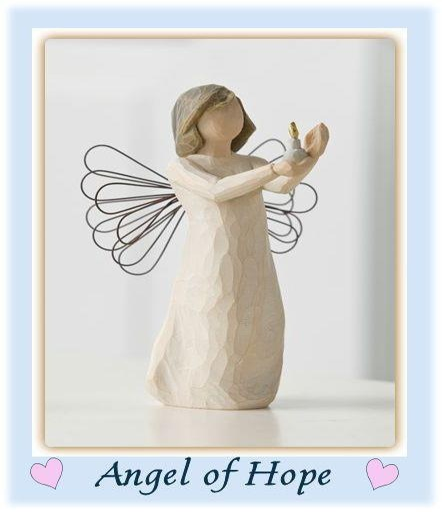
sending this angel your way ... it lights the way with it 's tiny candle .